Jacob Green

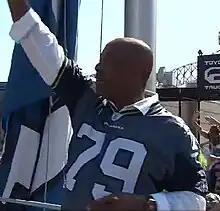
Green raises the 12th Man flag at Qwest field September 13, 2009

Jacob Carl Green (born January 21, 1957) is an American former professional football player who was a defensive end in the National Football League (NFL). He played college football for the Texas A&M Aggies.